Nancy Macko

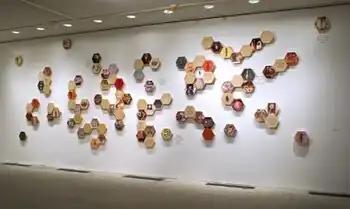
Nancy Macko, "The Honeycomb Wall", mixed media, archival digital prints, vinyl signage affixed to 98 hexagonal wooden panels each 11.5" diameter, 14' x 20' approx., 1993-–94.

In the early 1990s, Macko began to draw upon honeybee society for her work's content, structure, metaphorical framework and material, which at times included wax, pollen and honey. She initially engaged with the philosophical implications of honeybees' successful, female-governed social structures, relating them to feminist utopias, matriarchal cultures, and women's community, spirituality and sexuality. She also integrated the orderly central structure of beehives and honeycombs—the hexagon (also the molecular structure of glucose)—which served as an elegant visual metaphor for conveying interdependence. "Artweek"'s Jeanne Willette identified transformation as a key theme in this work—of digital information into art, technology into ritual, science into magic, and a primeval female mode of existence into one of contemporary relevance.